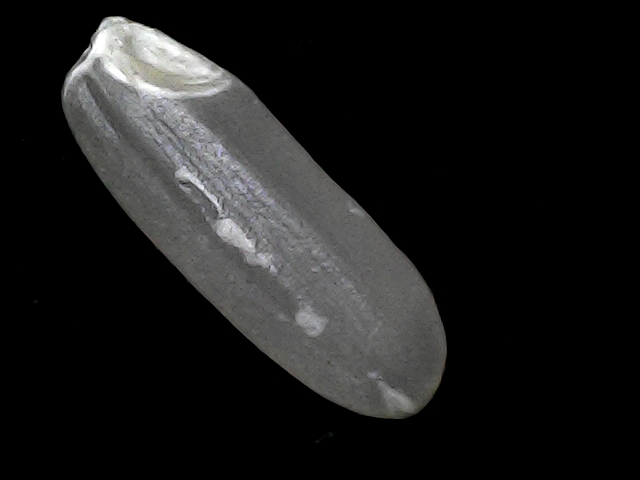
Rice variety: BD30